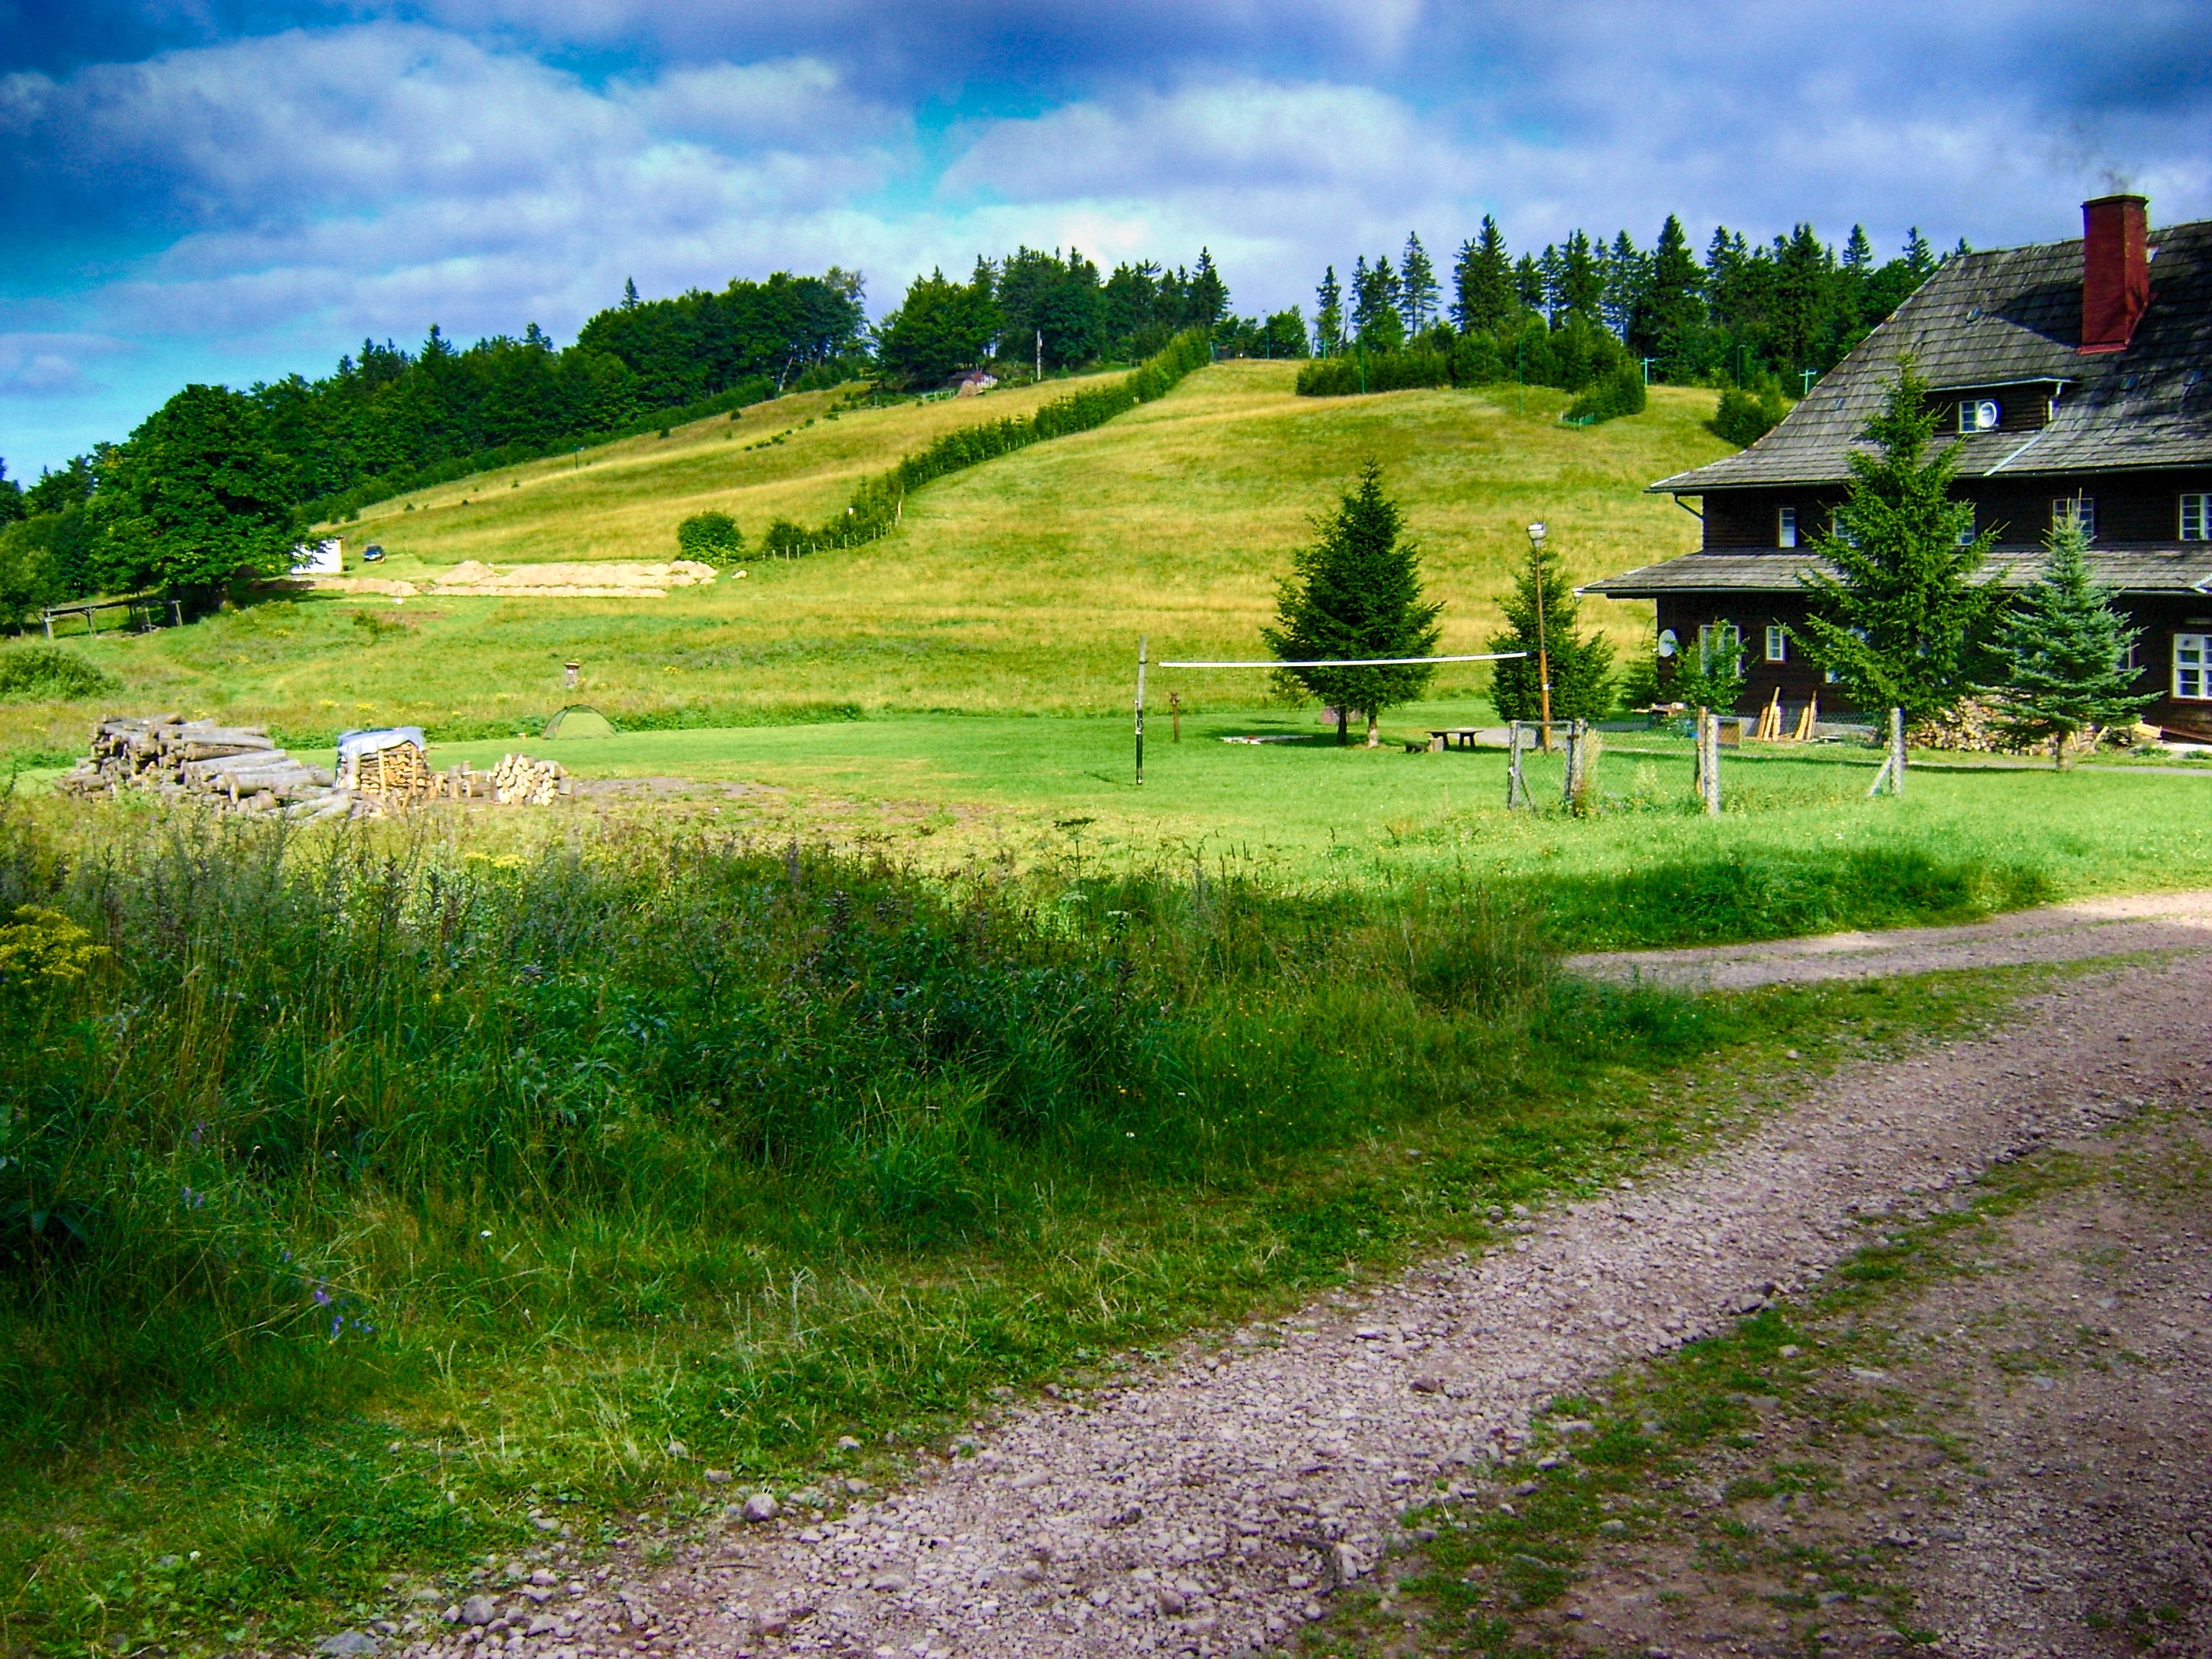
landscape, nature, forest, grass, mountain, sky, field, farm, lawn, meadow, countryside, house, hill, home, valley, mountain range, summer, village, rural, spring, scenic, pasture, highland, plain, trees, hdr, clouds, grassland, poland, plateau, rural area, geographical feature, mountainous landforms